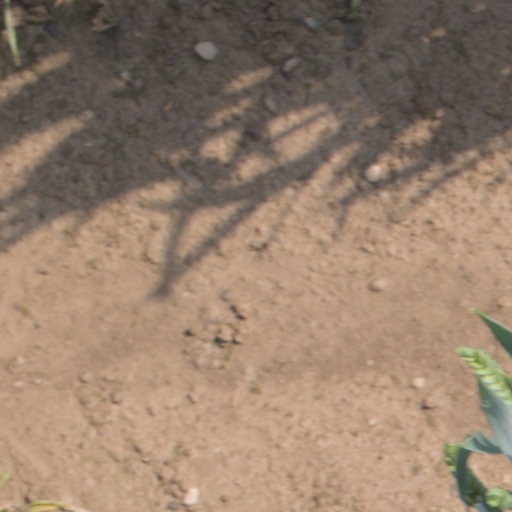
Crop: wheat